Telangiectasia

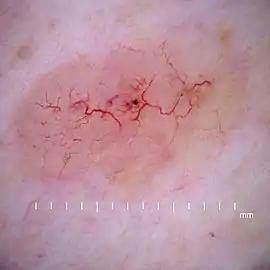
Telangiectasia as seen in a basal-cell carcinoma

Telangiectasias, also known as spider veins, are small dilated blood vessels that can occur near the surface of the skin or mucous membranes, measuring between 0.5 and 1 millimeter in diameter. These dilated blood vessels can develop anywhere on the body, but are commonly seen on the face around the nose, cheeks and chin. Dilated blood vessels can also develop on the legs, although when they occur on the legs, they often have underlying venous reflux or "hidden varicose veins" (see Venous hypertension section below). When found on the legs, they are found specifically on the upper thigh, below the knee joint and around the ankles.